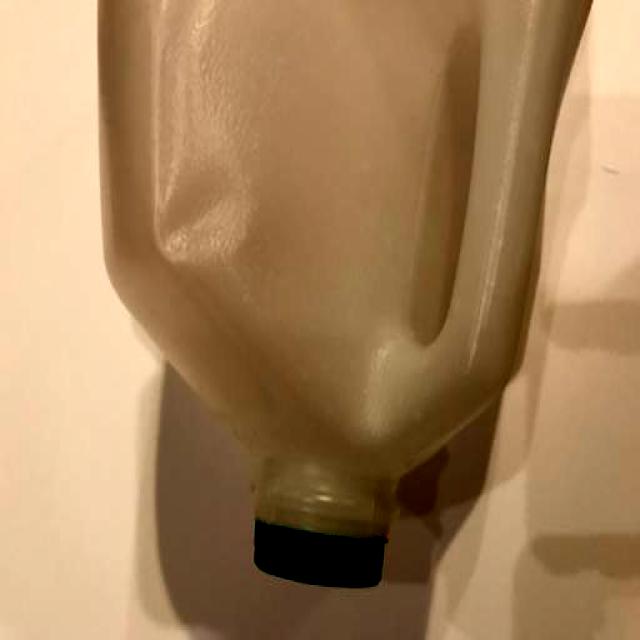
Label: Plastic